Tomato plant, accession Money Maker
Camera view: horizontal (90 deg, fisheye); turntable rotation: 150 degrees
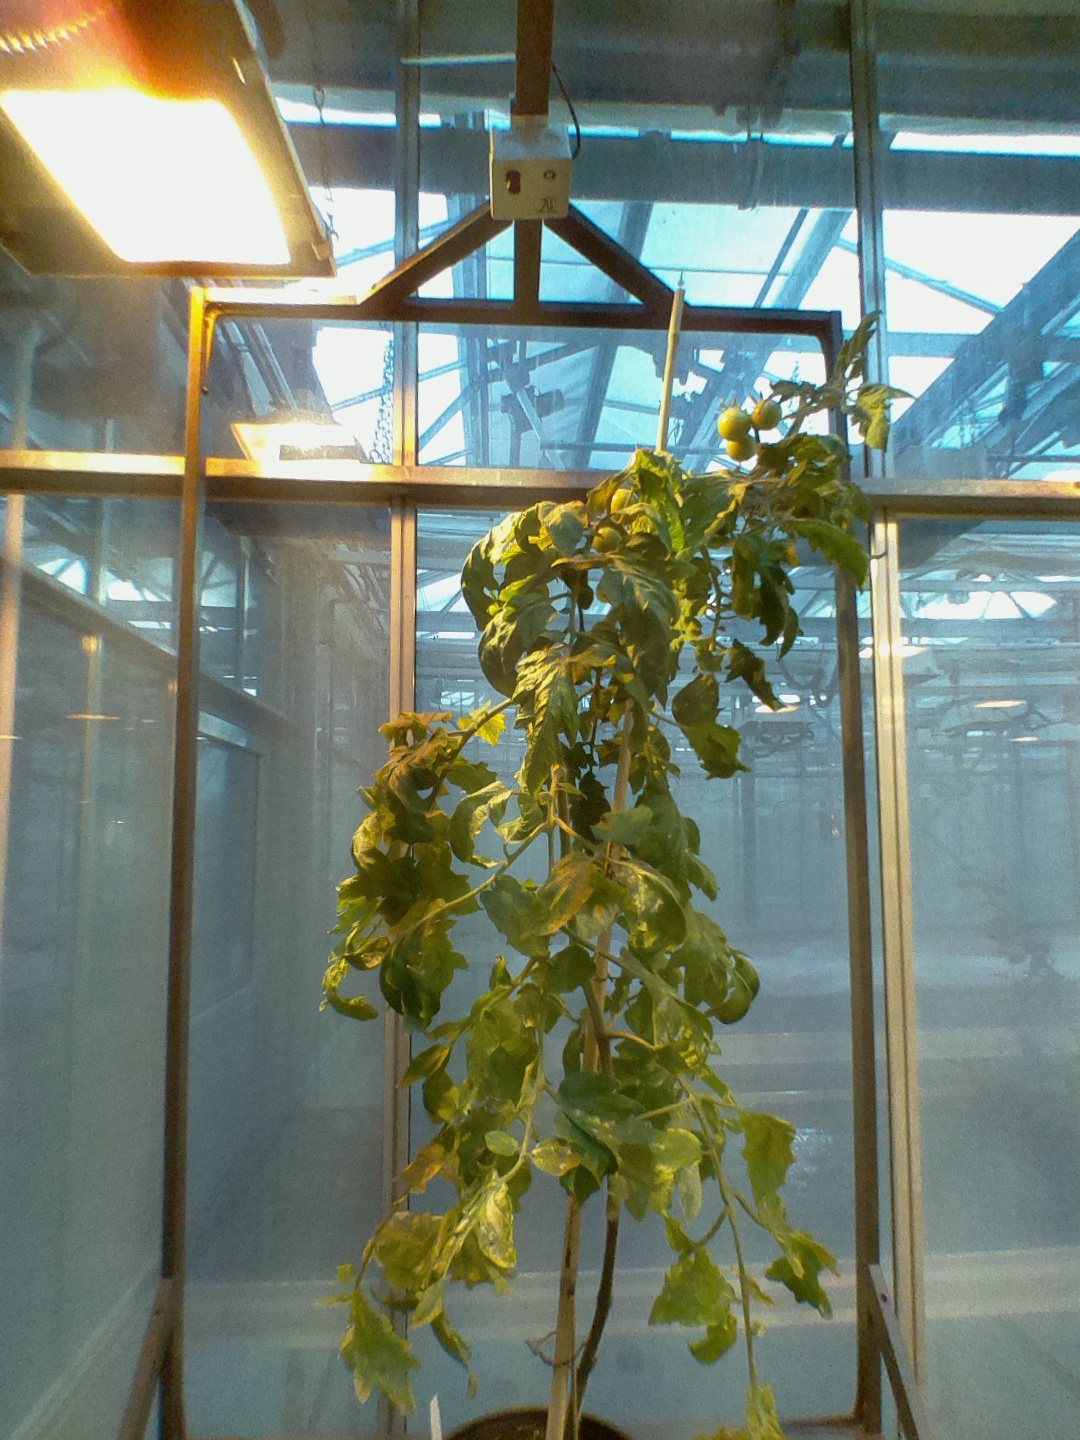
BBCH growth stage 80: fruits start showing typical ripe color (orange -> red)